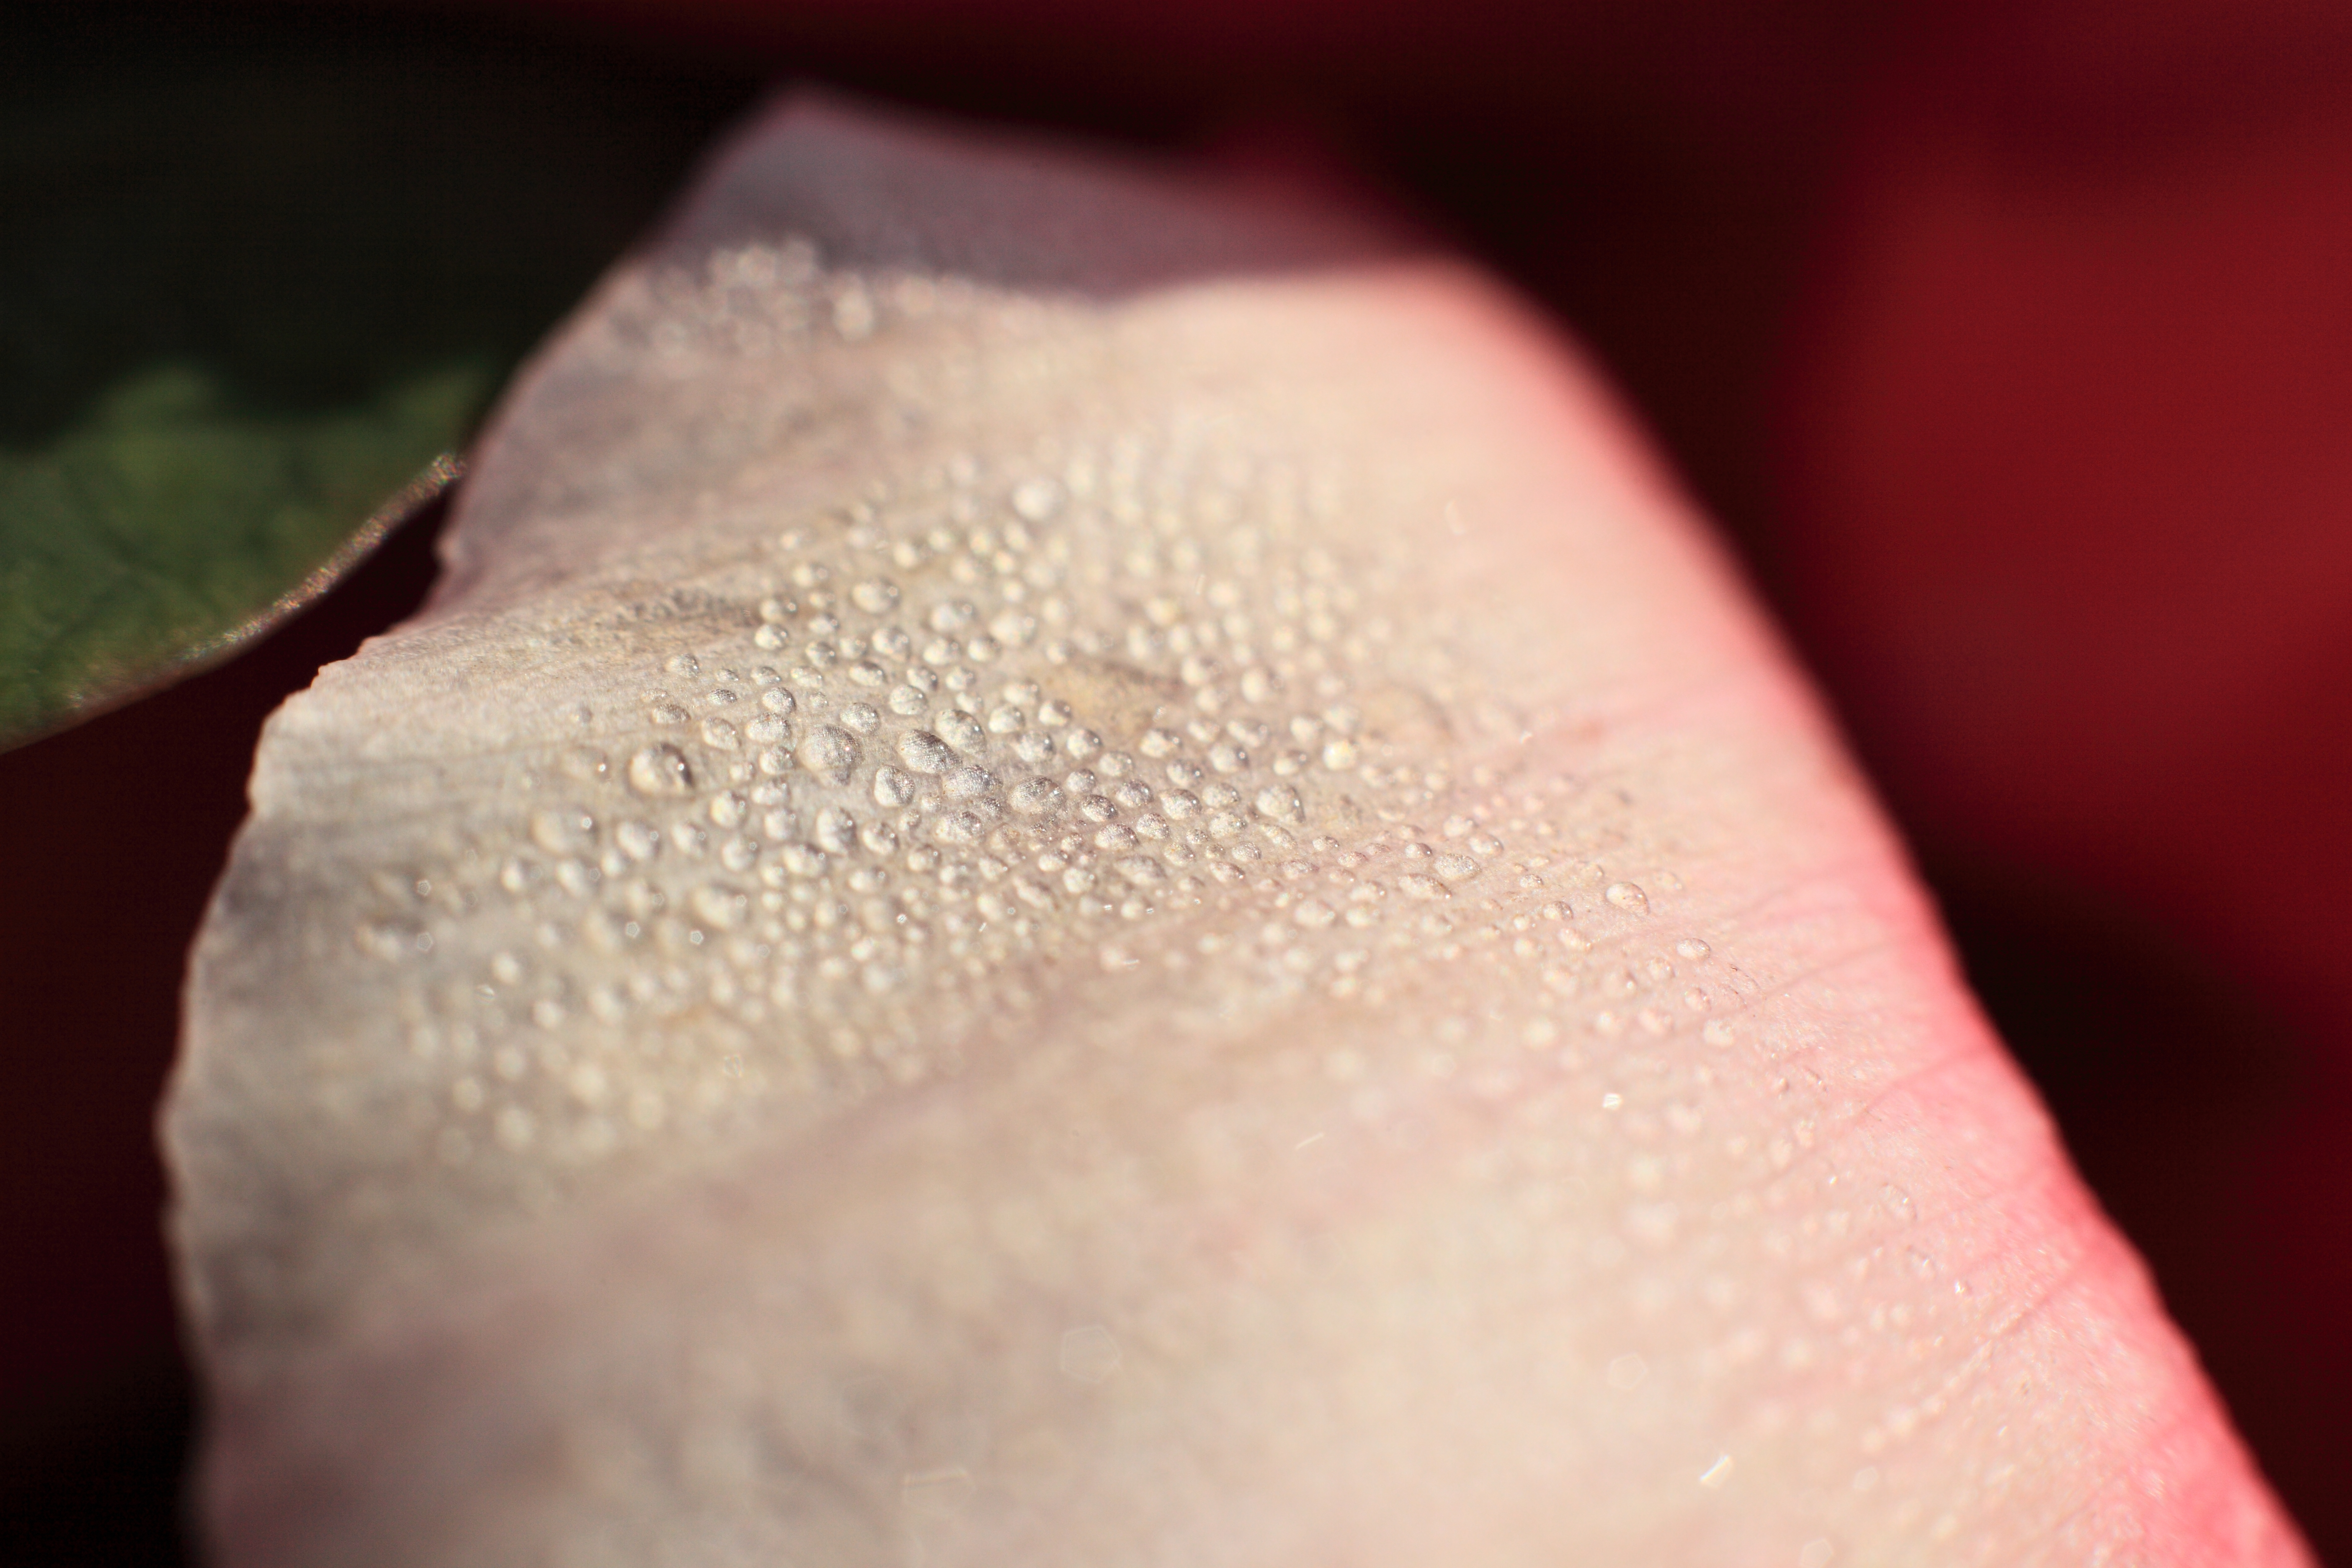
hand, photography, flower, petal, leg, finger, high, nail, lip, close up, human body, eye, skin, 5d, hires, organ, markii, hi, res, resolution, macro photography